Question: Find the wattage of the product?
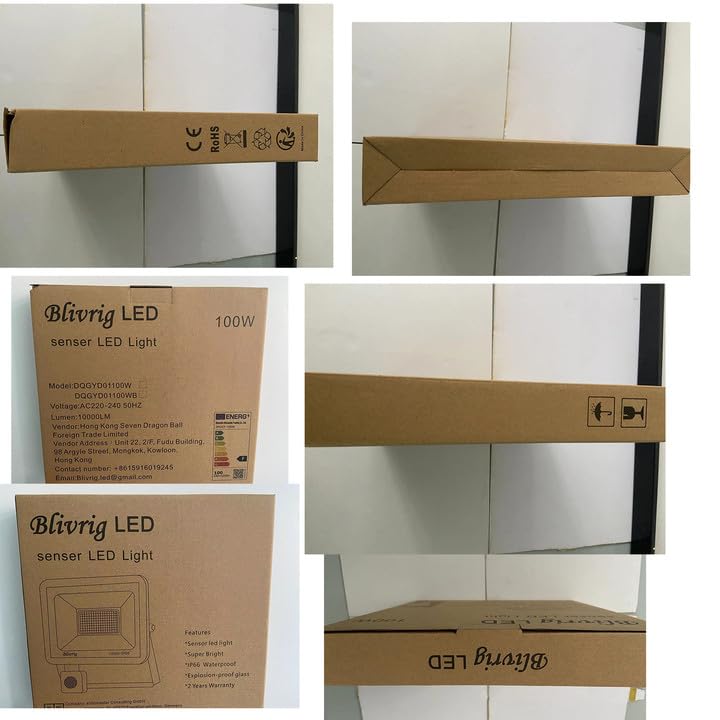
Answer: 100.0 watt